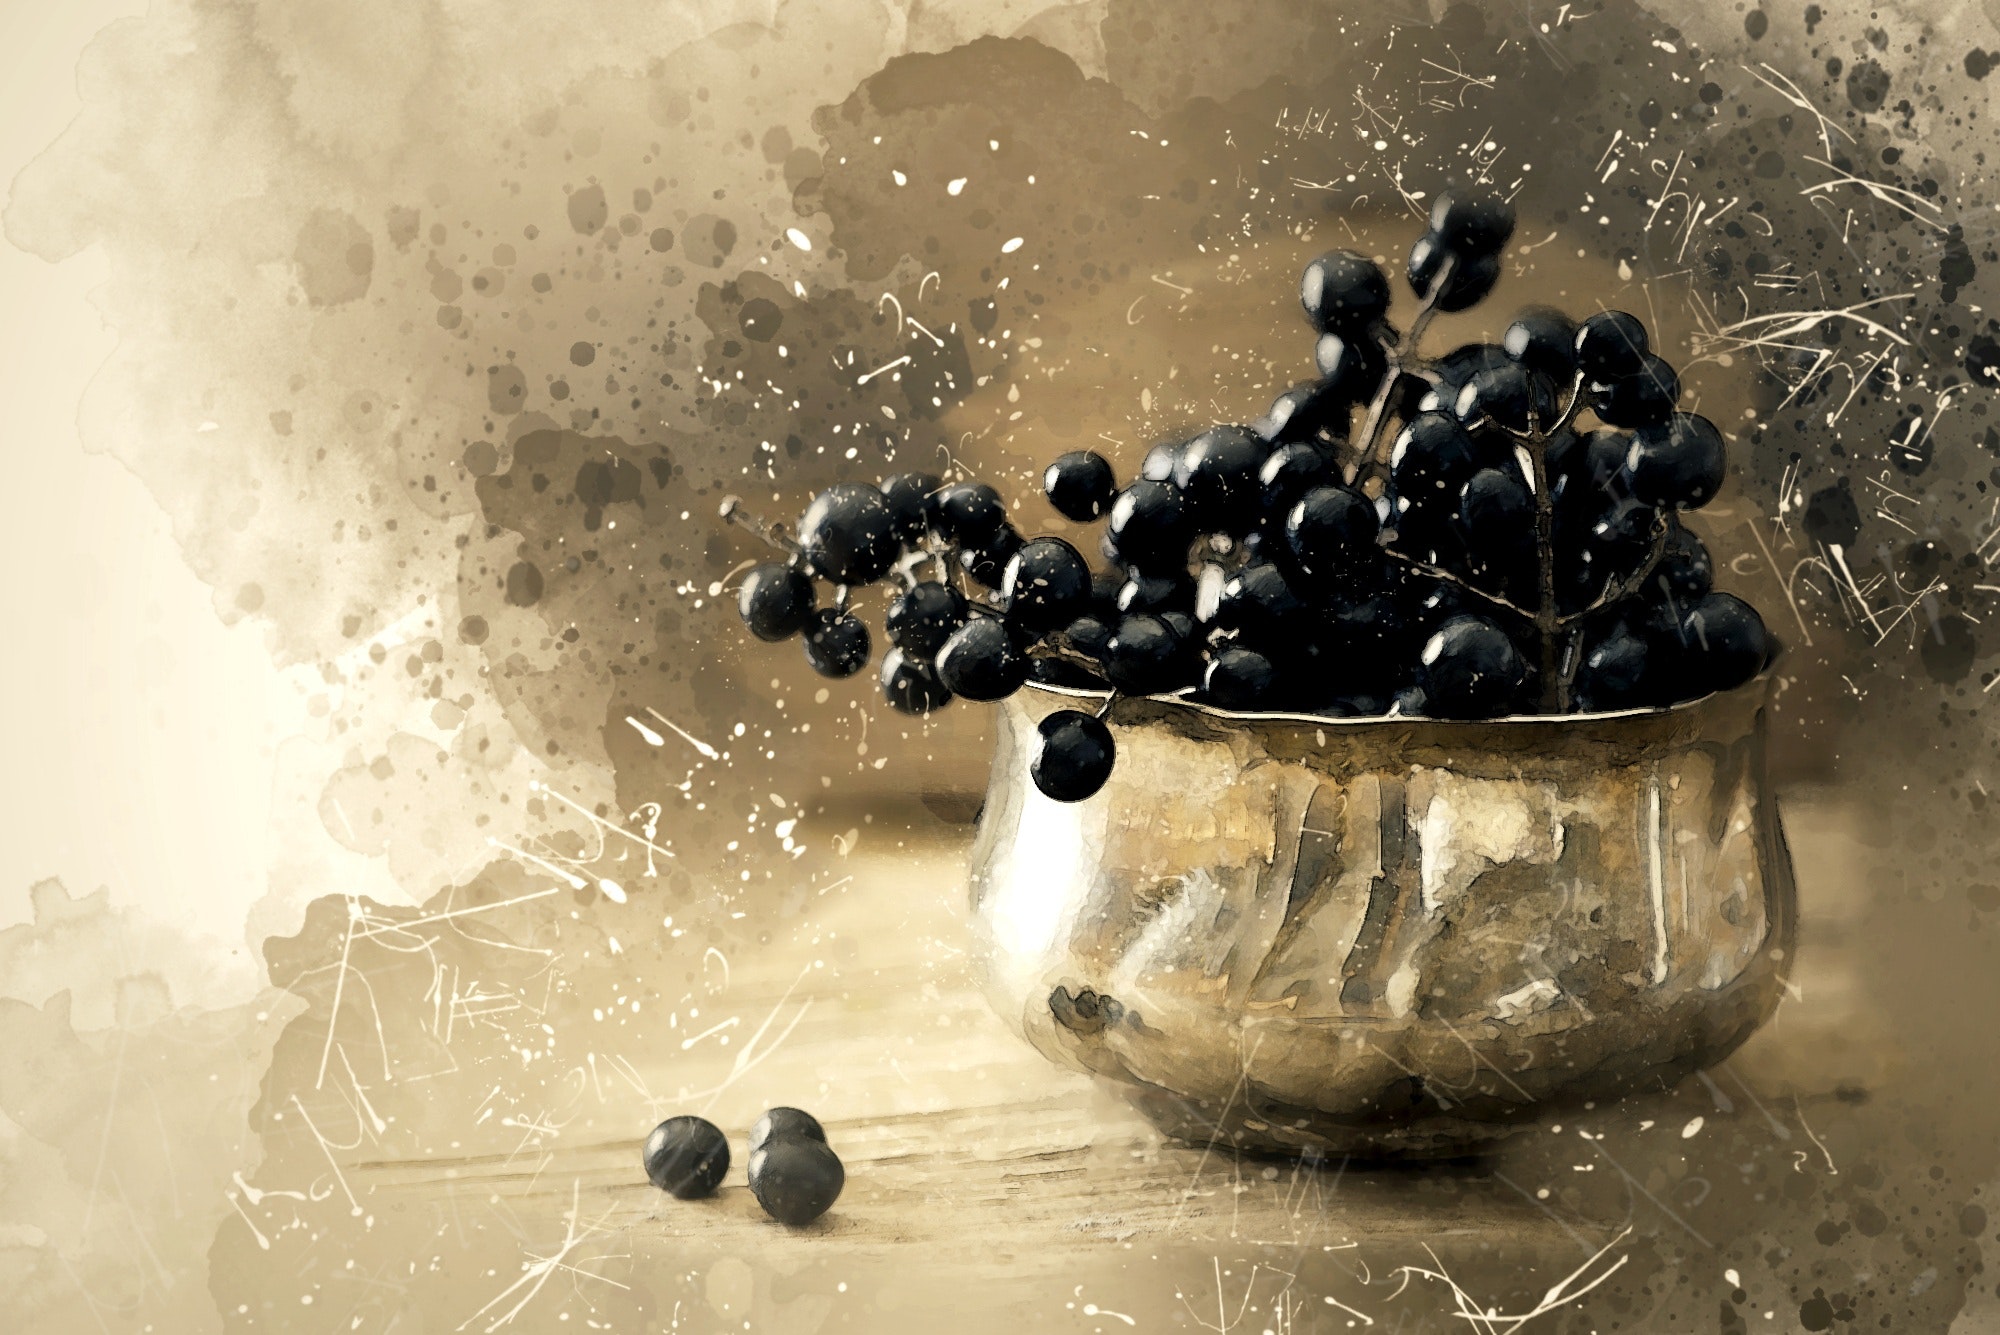
still life photography, still life, bilberry, fruit, photography, plant